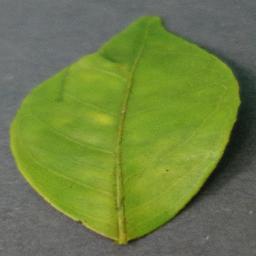
Label: Orange___Haunglongbing_(Citrus_greening)